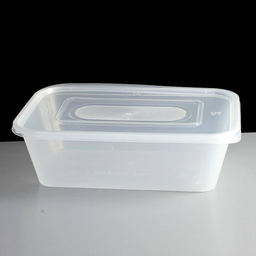
Label: plastic